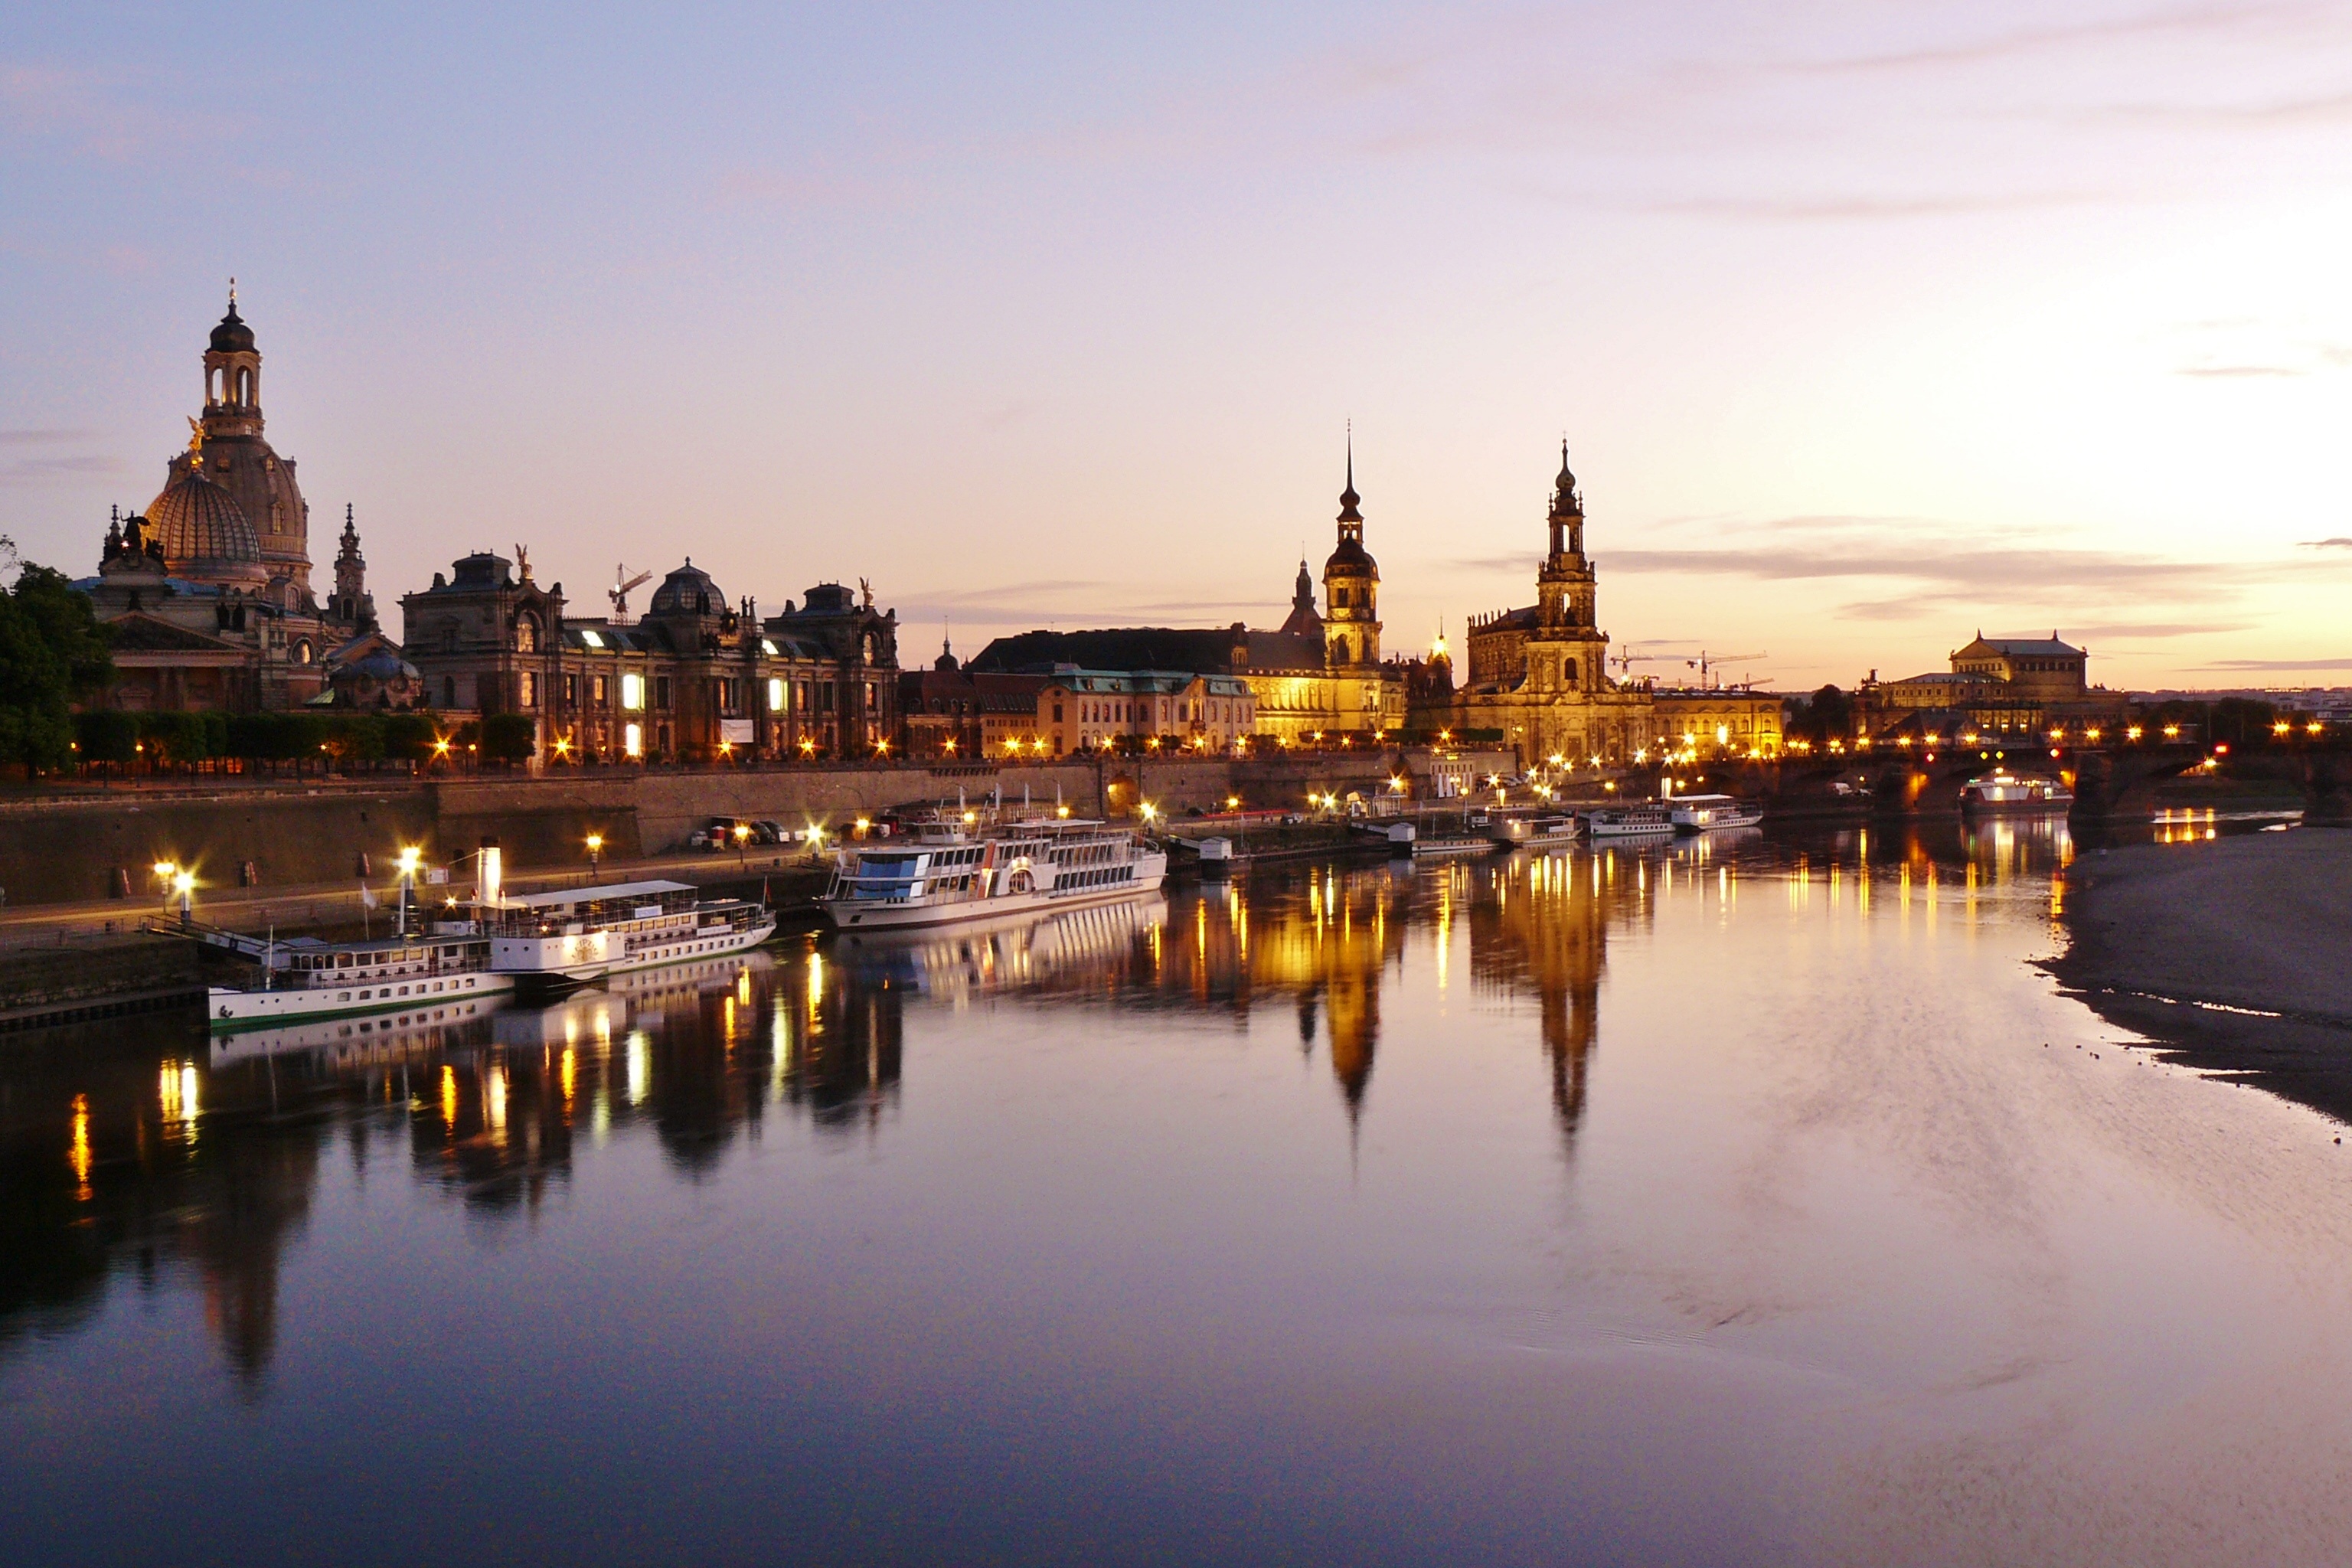
architecture, sunset, skyline, night, morning, building, dawn, city, river, cityscape, dusk, evening, reflection, romantic, landmark, tourism, lighting, waterway, city view, places of interest, old town, lights, ships, churches, lanterns, reflections, germany, historically, city lights, elbe, saxony, abendstimmung, dresden, mirroring, construction art, state capital, city panorama, florence on the elbe, human settlement, evening host